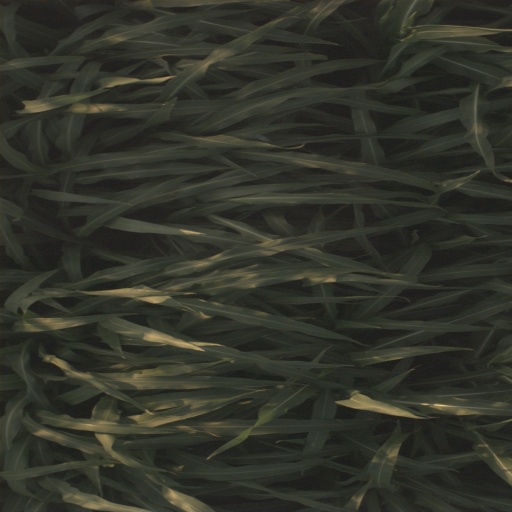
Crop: sorghum